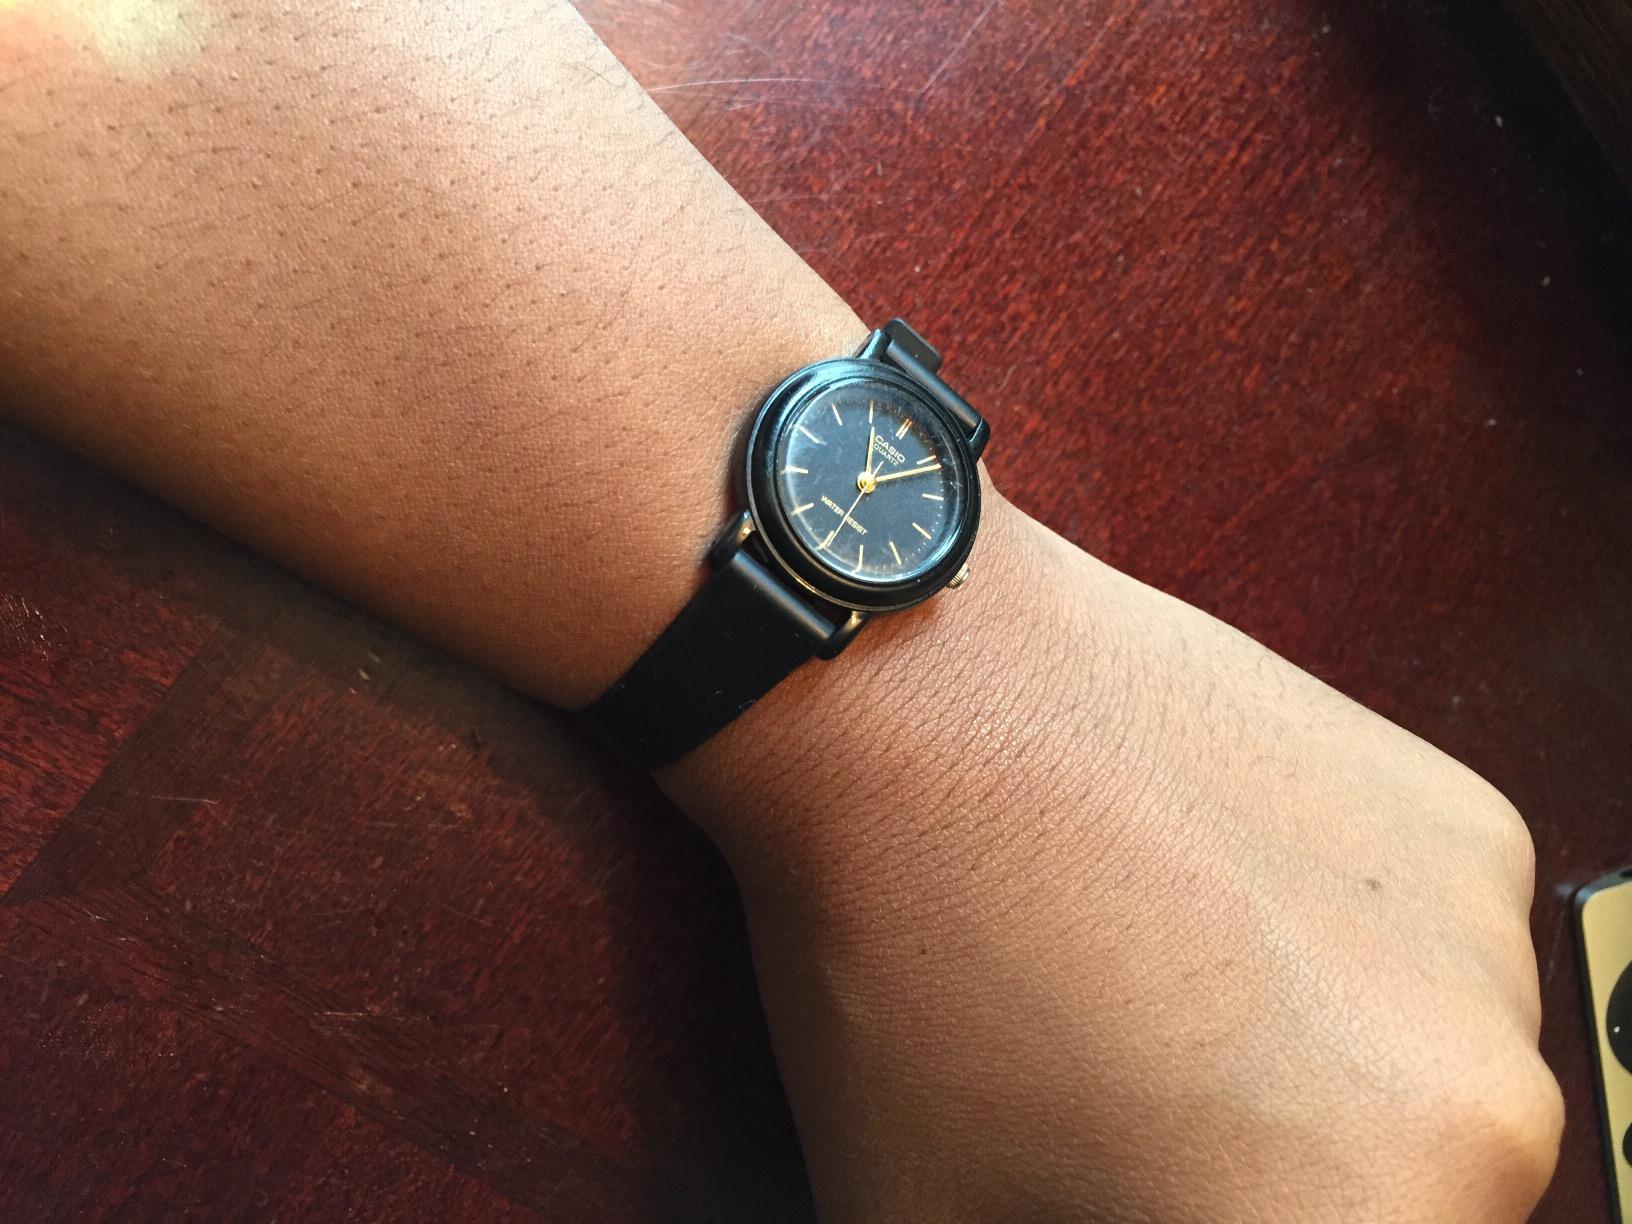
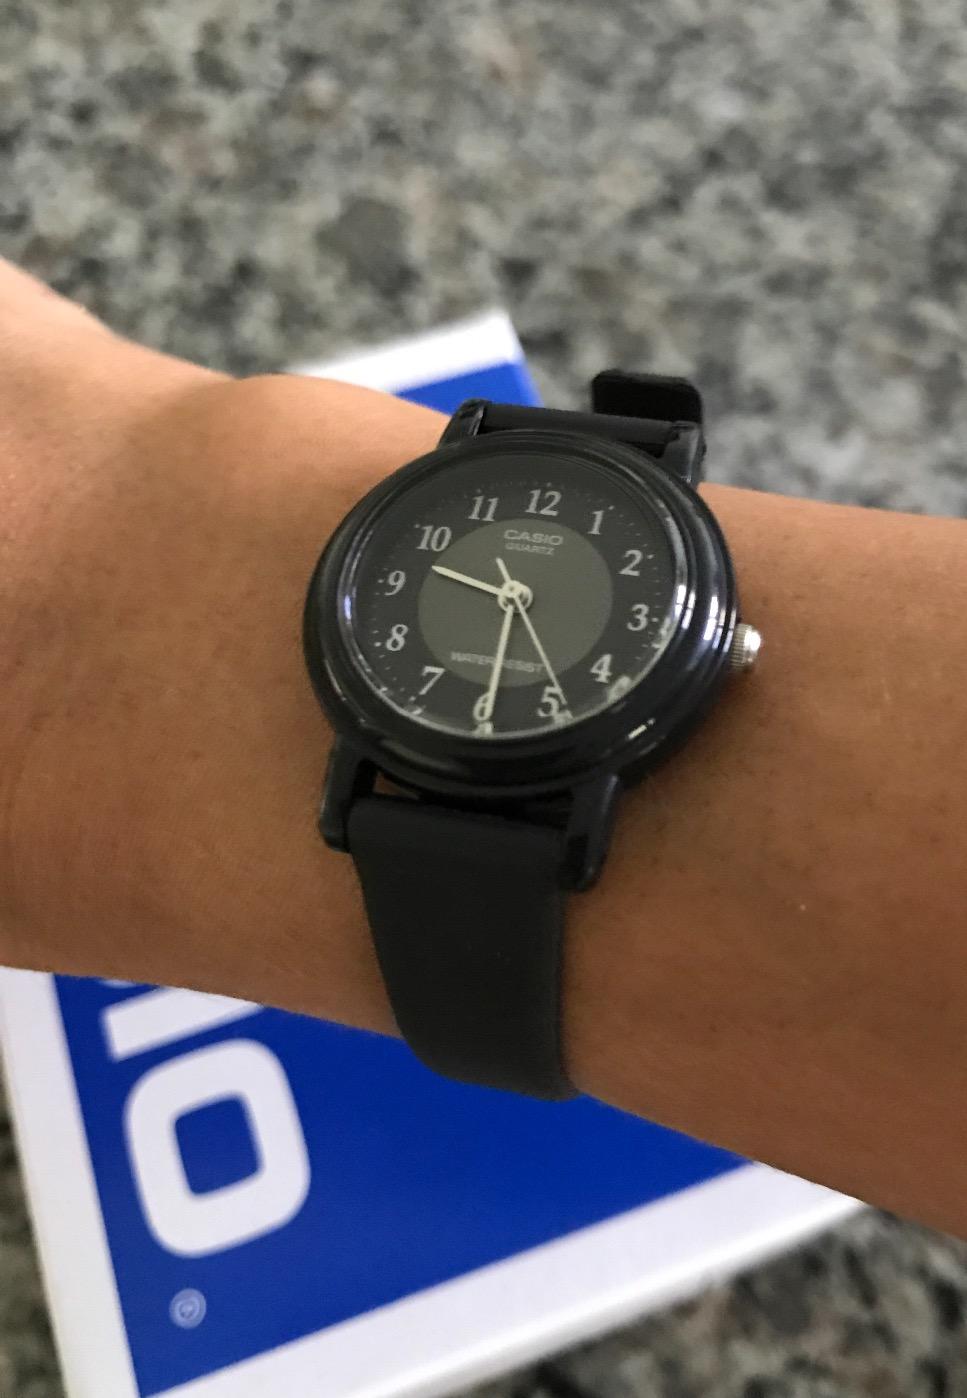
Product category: accessories_watch
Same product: no